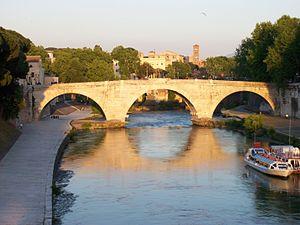
Le pont Cestius, est un pont de Rome, reliant l'île Tibérine à la rive droite du Tibre, notamment le quartier du Trastevere.
Cette liste des monuments de la Rome antique recense les monuments les plus importants construits à Rome ou à proximité immédiate, depuis la fondation de la ville jusqu'au début du VIIᵉ siècle.